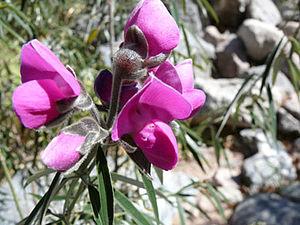
Collaea est un genre d'arbustes de la famille des Fabacées, originaires d'Amérique du Sud.